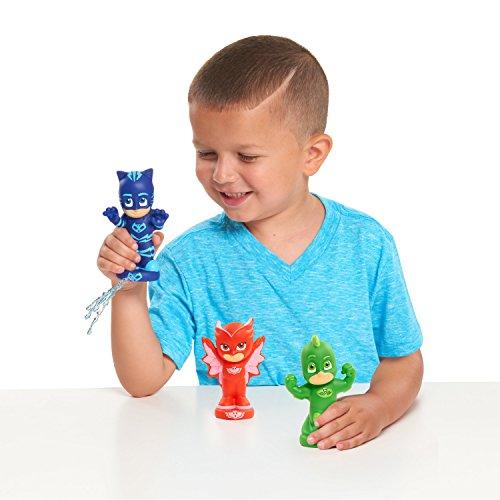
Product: PJ Masks Water Squirters - 3 Pack, Multicolor, OneSize
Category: Toys & Games | Baby & Toddler Toys | Bath Toys
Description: Splash splash, have a bath time blast with the PJ Masks water squinters; Just fill these Super hero friends with water and then squeeze for Super water action; The PJ Masks water squinters make bath time, the right time, to fight crime and have fun; each character is detailed to look just like your favorite PJ Masks heoes;  set includes catboy, Gekko, and Owlete​.
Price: $6.35